Trail of the Ancients

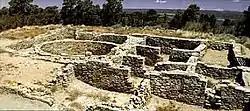
Anasazi Heritage Center - Escalante Pueblo

The Colorado section of the byway continues north and west on state highways 145 and 184 from Cortez, passing Dolores, the McPhee Reservoir, and the Canyons of the Ancients Visitor Center and Museum, a museum of the Ancient Pueblo (or Anasazi) and other Native cultures in the Four Corners region. Escalante and Dominguez Pueblos are located on the center's site. The museum is also the location of the Canyons of the Ancients National Monument visitor center.